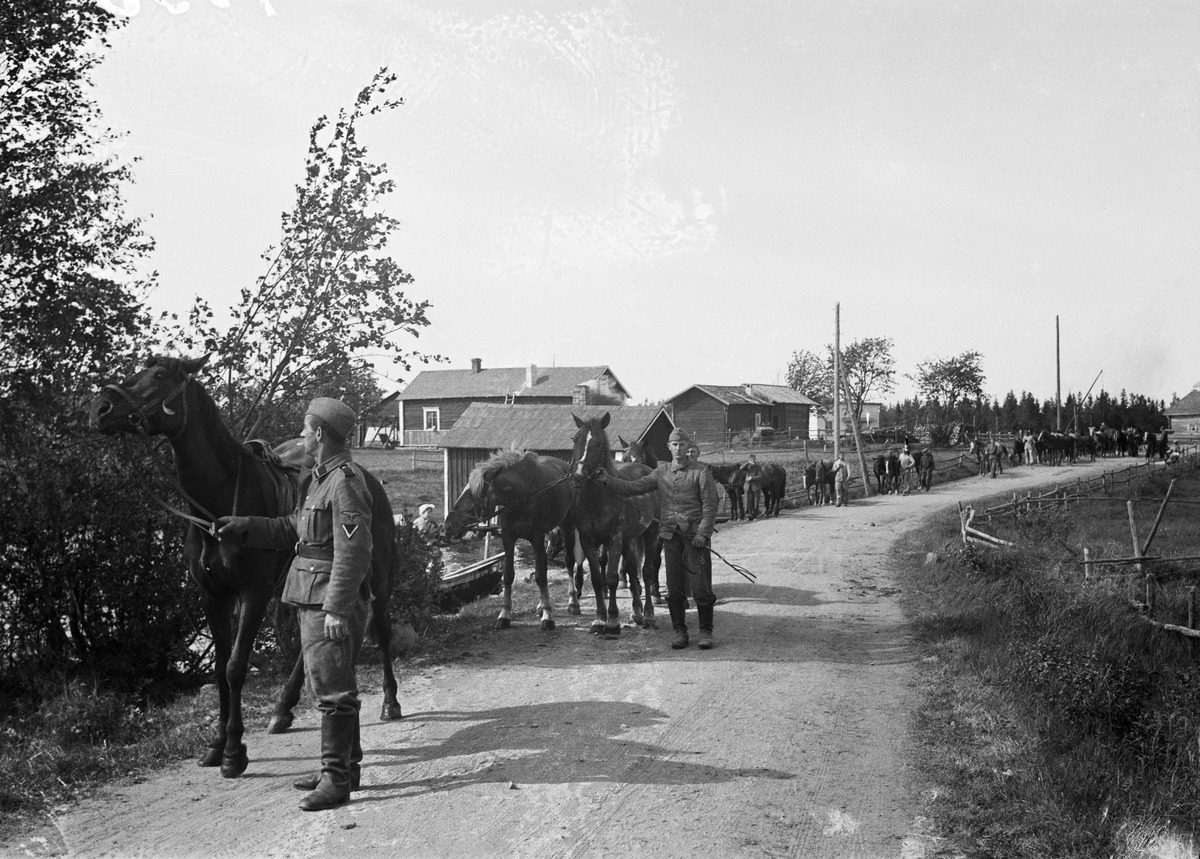
Saksalaisia sotilaita hevosineen Kuivasjärvellä Oulussa
German soldiers with their horses in Kuivasjärvi in Oulu
sisällön kuvaus: Saksalaisia sotilaita hevosineen Kuivasjärvellä Oulussa 16.6.1941. content description: German soldiers with their horses in Kuivasjärvi in Oulu on June 16, 1941.
Vuosi: 1940
Paikka: Suomi, Oulu, Suomi, Pohjois-Pohjanmaa, Oulu
Aiheet: Saksan armeija; saksalaiset sotilaat; Oulu; Pohjois-Suomi; toinen maailmansota; eläimet; hevoset; ulkokuva; sotilaat; German army; German soldiers; Northern Finland; the Second World War; animals; horses